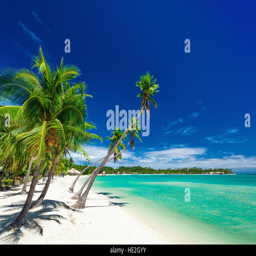
palm trees over white beach